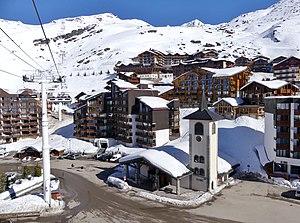
Vue en hiver, depuis un télésiège, de la station et chapelle de Val Thorens, en Savoie.